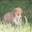
Label: dog